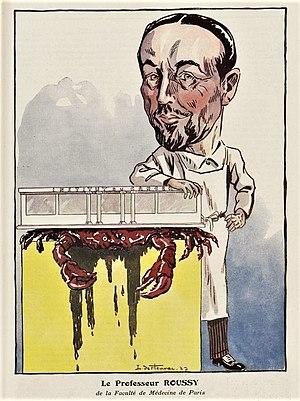
[Caricature] Le Professeur Roussy de la Faculté de médecine de Paris (L. de Fleurac), Revue
Gustave Samuel Roussy, né le 24 novembre 1874 dans le quartier de Gilamont de Vevey et mort le 30 septembre 1948 à Paris, est un neurologue, neuropathologiste et cancérologue d'origine suisse, naturalisé français.